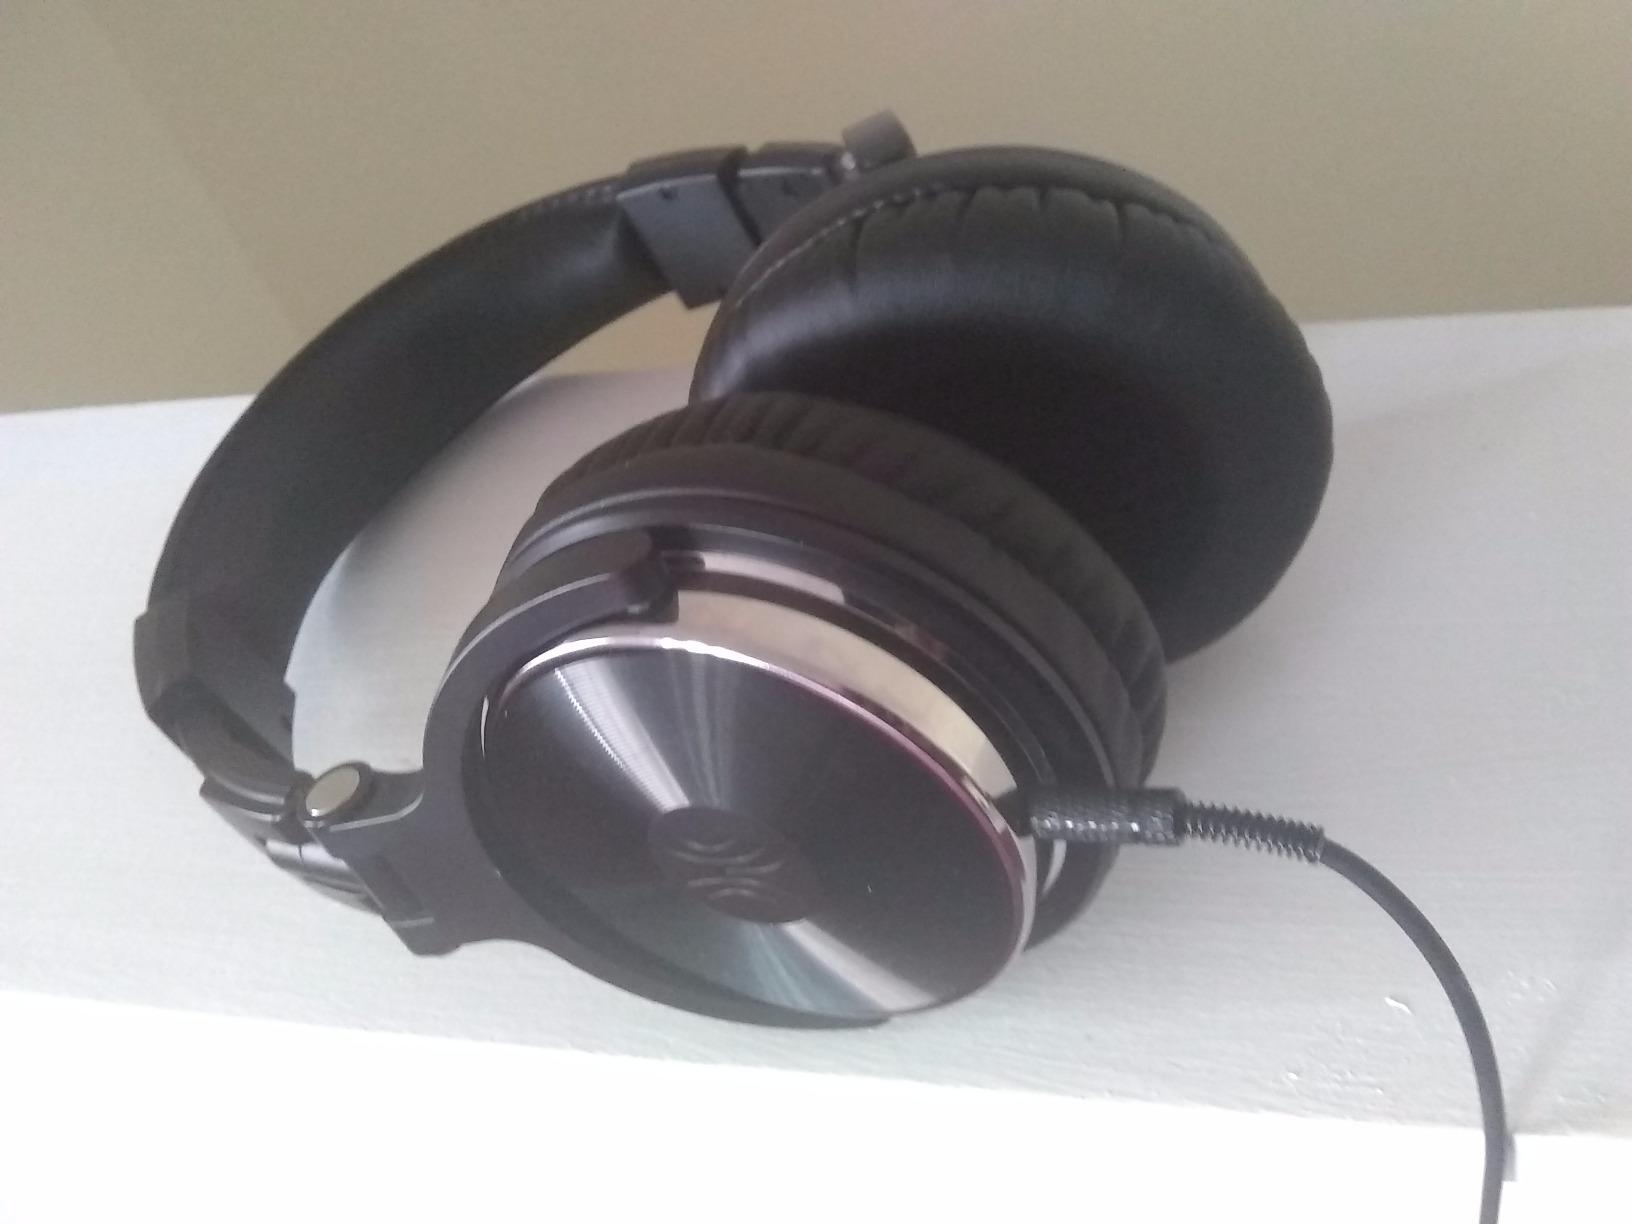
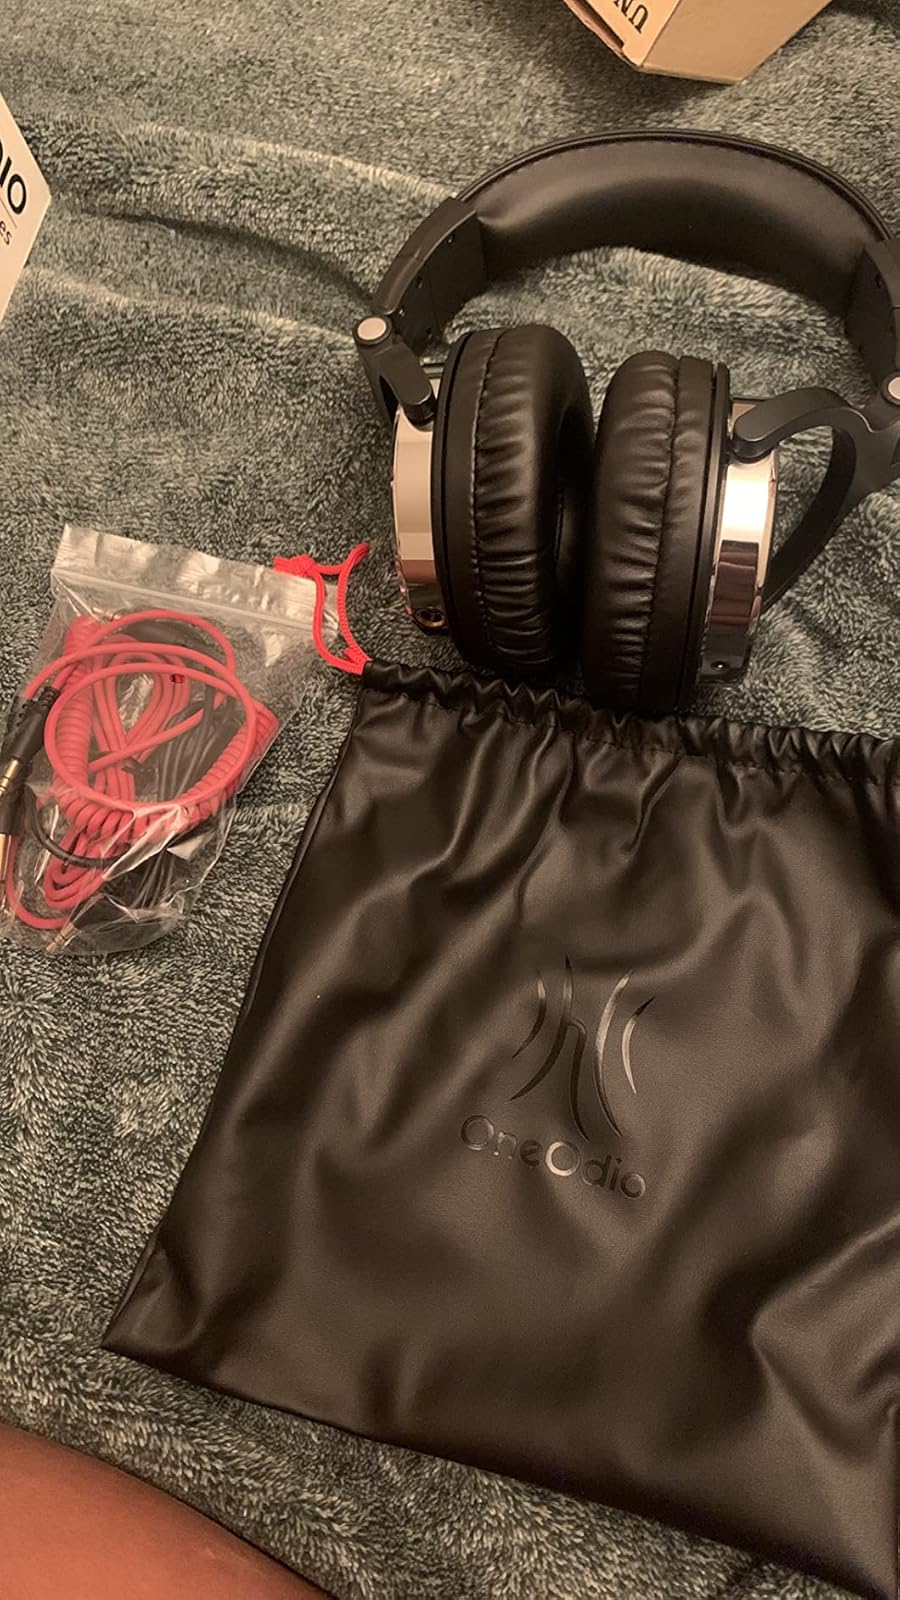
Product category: headphones
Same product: yes